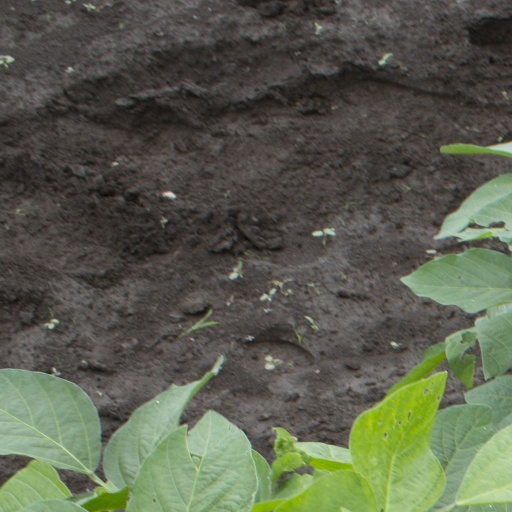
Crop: soybean